CAF Confederation Cup

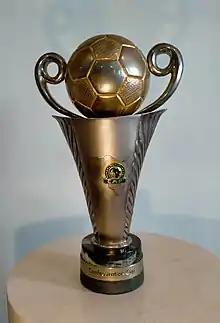
Official trophy

Each year, the winning team is presented with the African Champion Clubs' Cup, the current version of which has been awarded since the competition name change in 1997. Forty gold medals are presented to the competition winners and 40 silver medals to the runners-up. On May 25, 2025, CAF unveiled a new TotalEnergies CAF Confederation Cup trophy, marking a bold step in modernizing its competitions. The redesigned trophy symbolizes ambition, unity, and African pride, featuring a matte-gold football topped with a polished-gold map of Africa, supported by two upward-reaching arms to represent strength and solidarity. Its body combines shiny silver with a striking gold lightning streak to convey energy and competitiveness, while the marble base—engraved with the competition’s name and past winners—adds a touch of tradition and prestige. Standing 45 cm tall and weighing between 8–10 kg, the new trophy reflects CAF's dedication to celebrating the excellence of African club football.